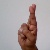
The image shows a hand gesture representing the letter 'R' in Indian Sign Language.